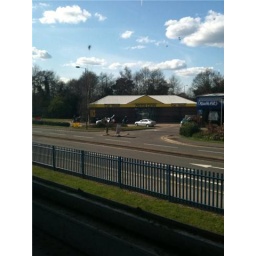
There were girls washing their crappy car in bikinis...classy